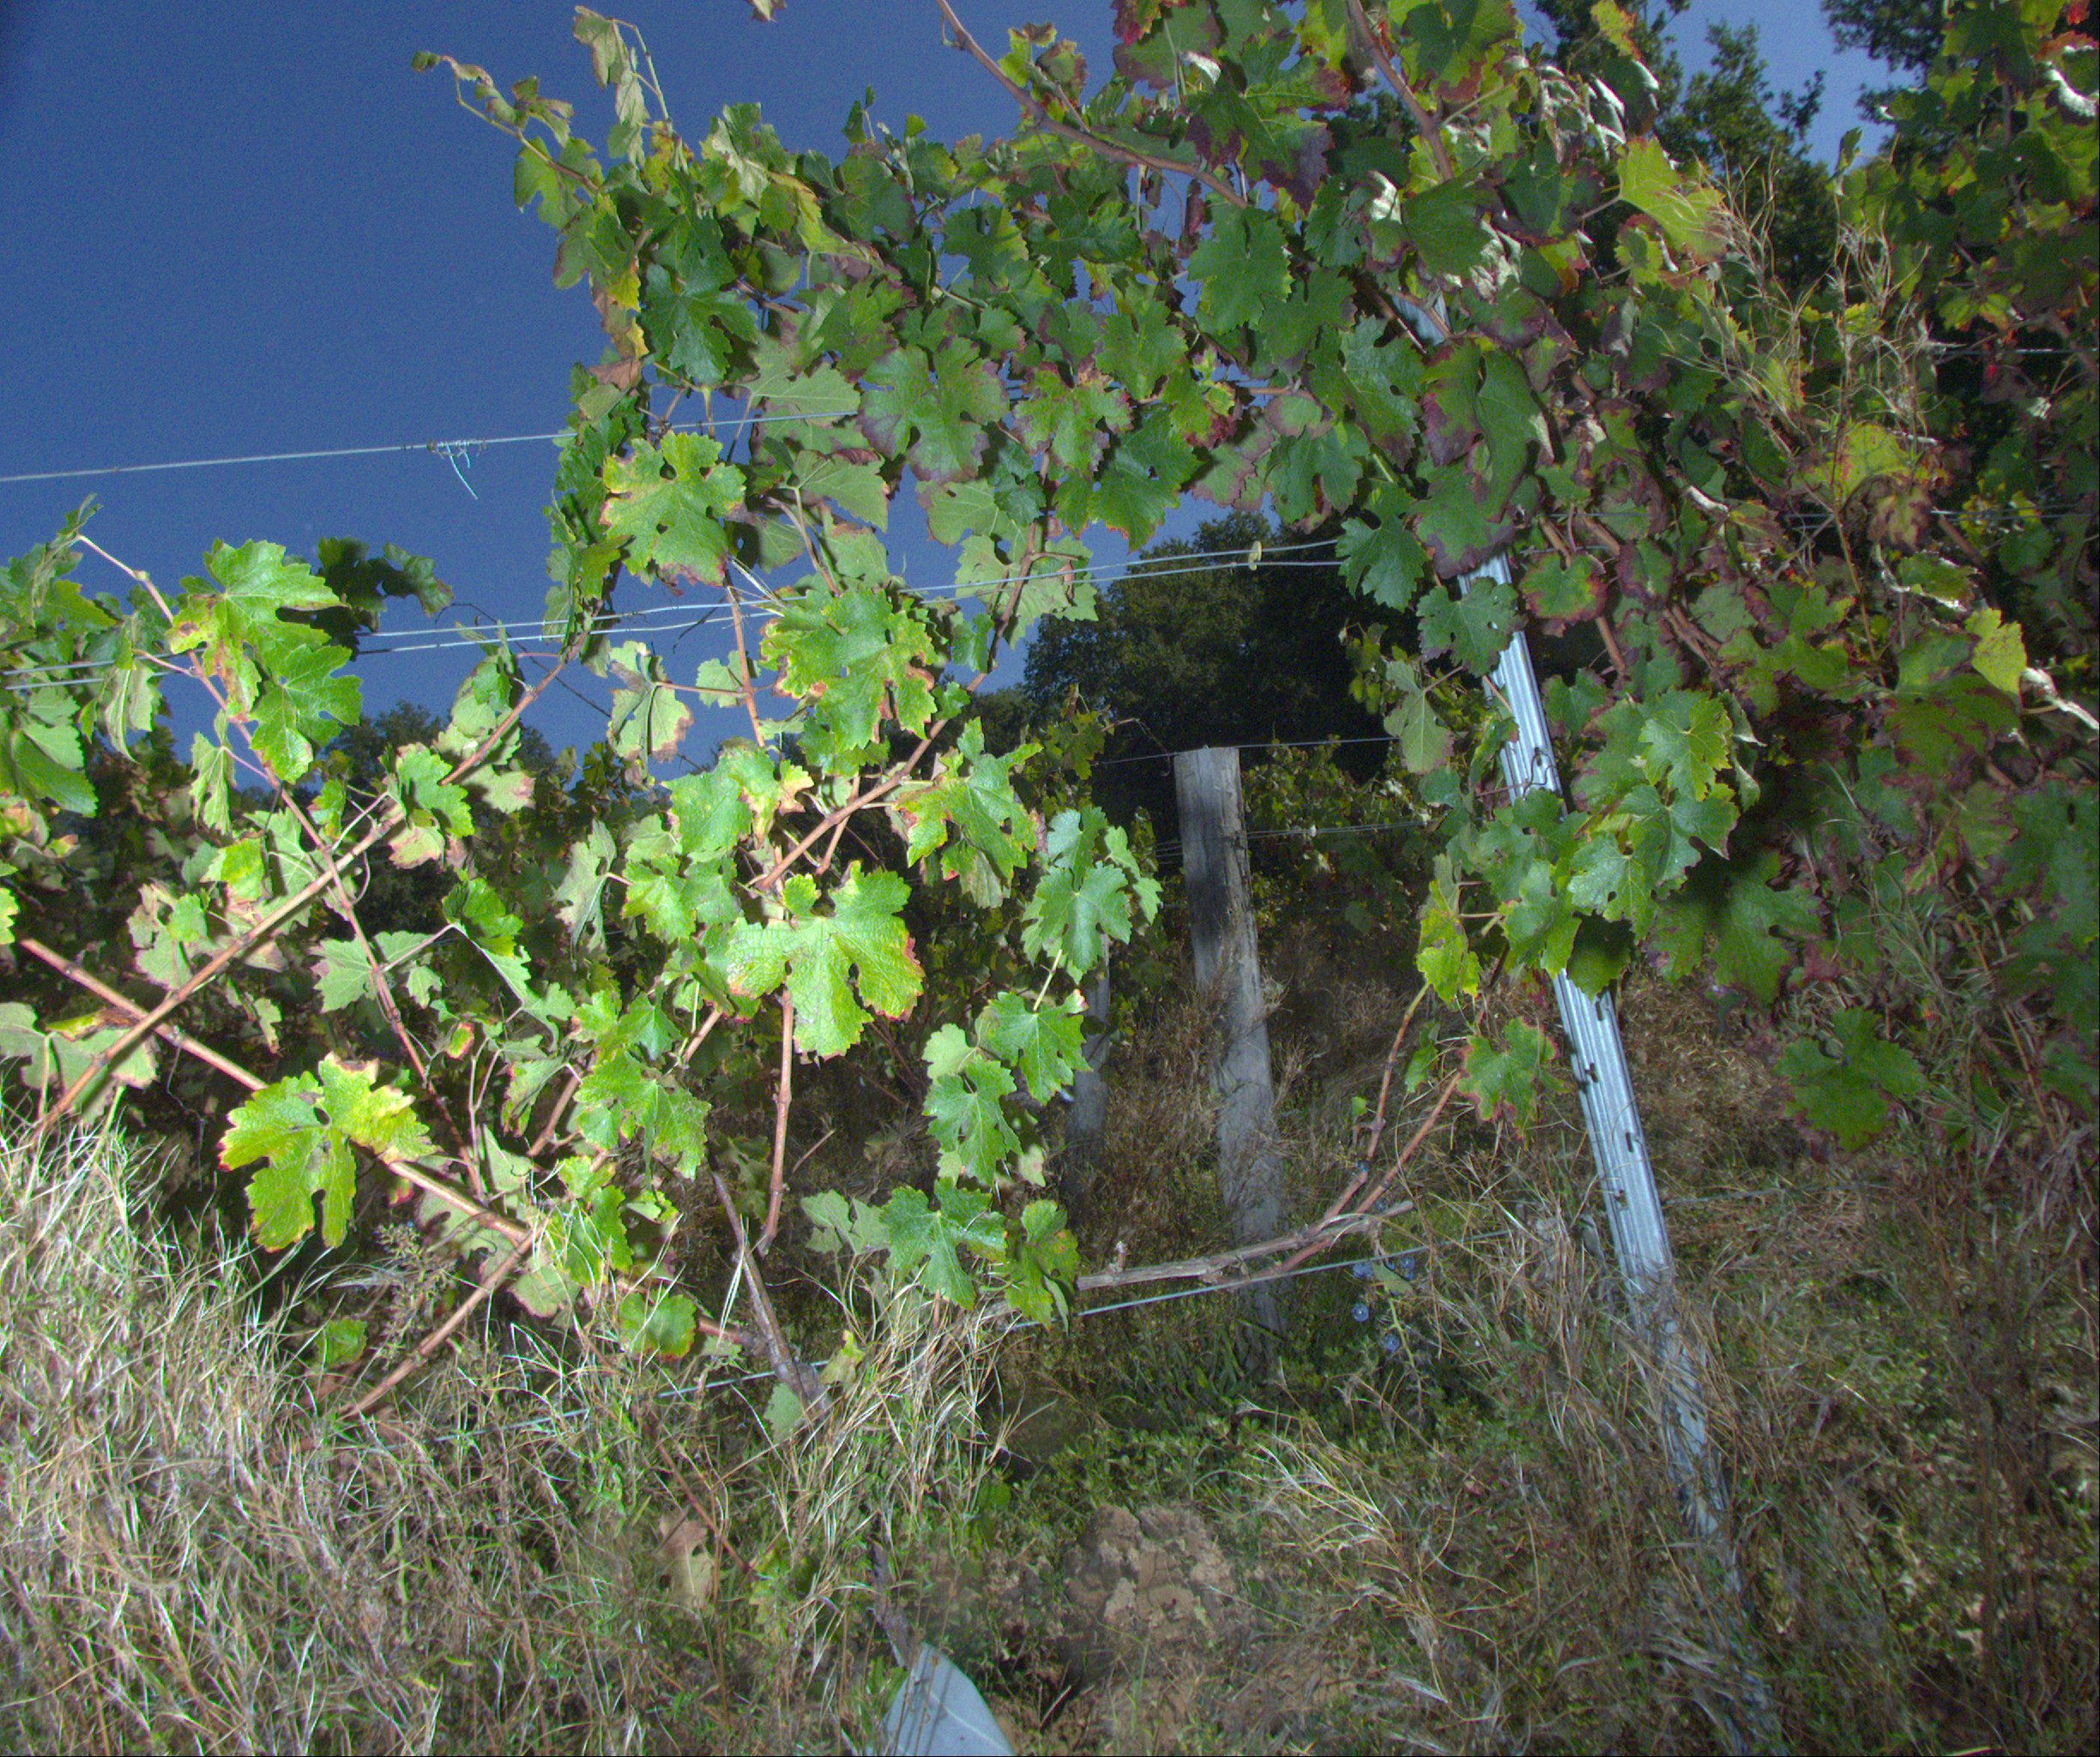
Grape variety: cabernet-sauvignon
Disease: confounding disease (conf)